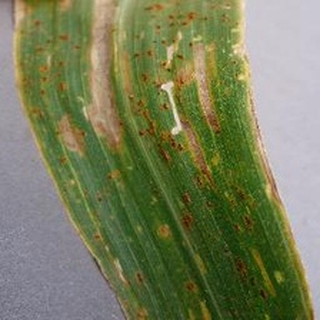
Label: corn_gray_leaf_spot